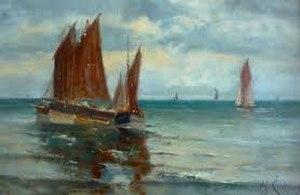
Aquarelle de Charles Curtelin représentant un paysage marin
Charles Curtelin, né le 5 mai 1859 et mort le 6 octobre 1960, est un peintre lyonnais du XXᵉ siècle.